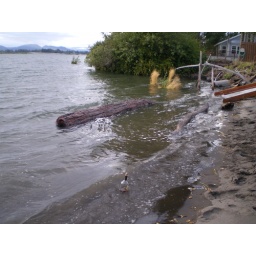
Note the wine bottle in the sand (that may have helped with our great ideas)